Pat Borders

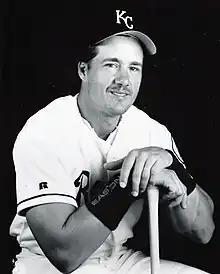
Borders with the Kansas City Royals in 1995

Patrick Lance Borders (born May 14, 1963) is an American former professional baseball player and current minor league manager. He played as a catcher in Major League Baseball from to . He was the Most Valuable Player of the 1992 World Series as a member of the Toronto Blue Jays. Borders also won an Olympic gold medal with the United States baseball team at the 2000 Summer Olympics in Sydney. He is the current manager of the Williamsport Crosscutters of the New York–Penn League.